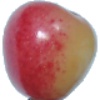
Label: cherry_rainier